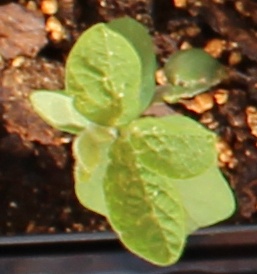
Label: Soybean